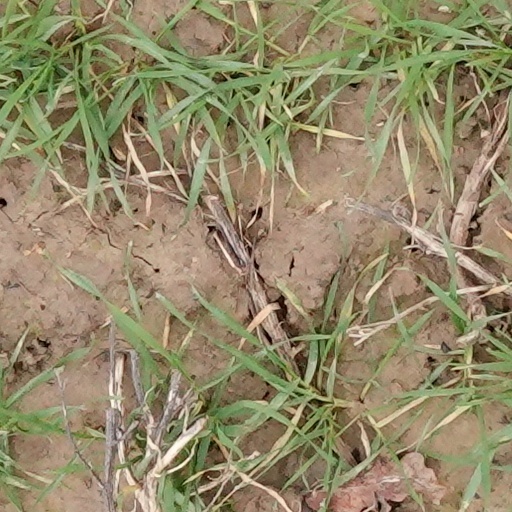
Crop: wheat